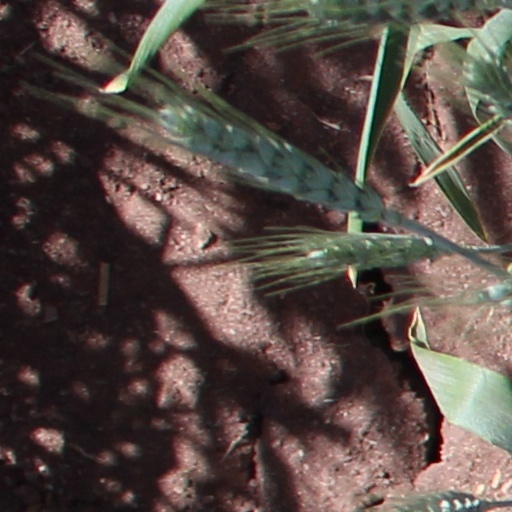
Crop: wheat